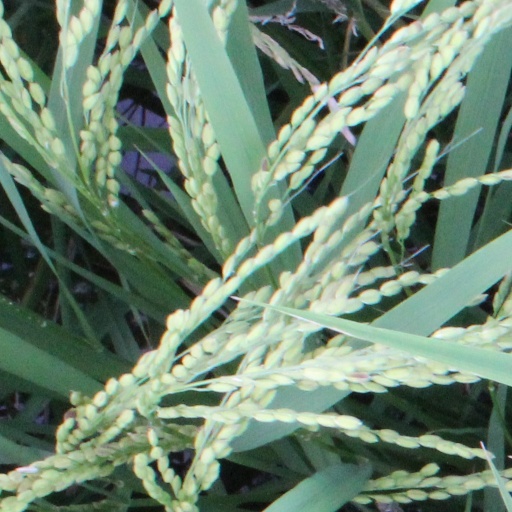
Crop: rice